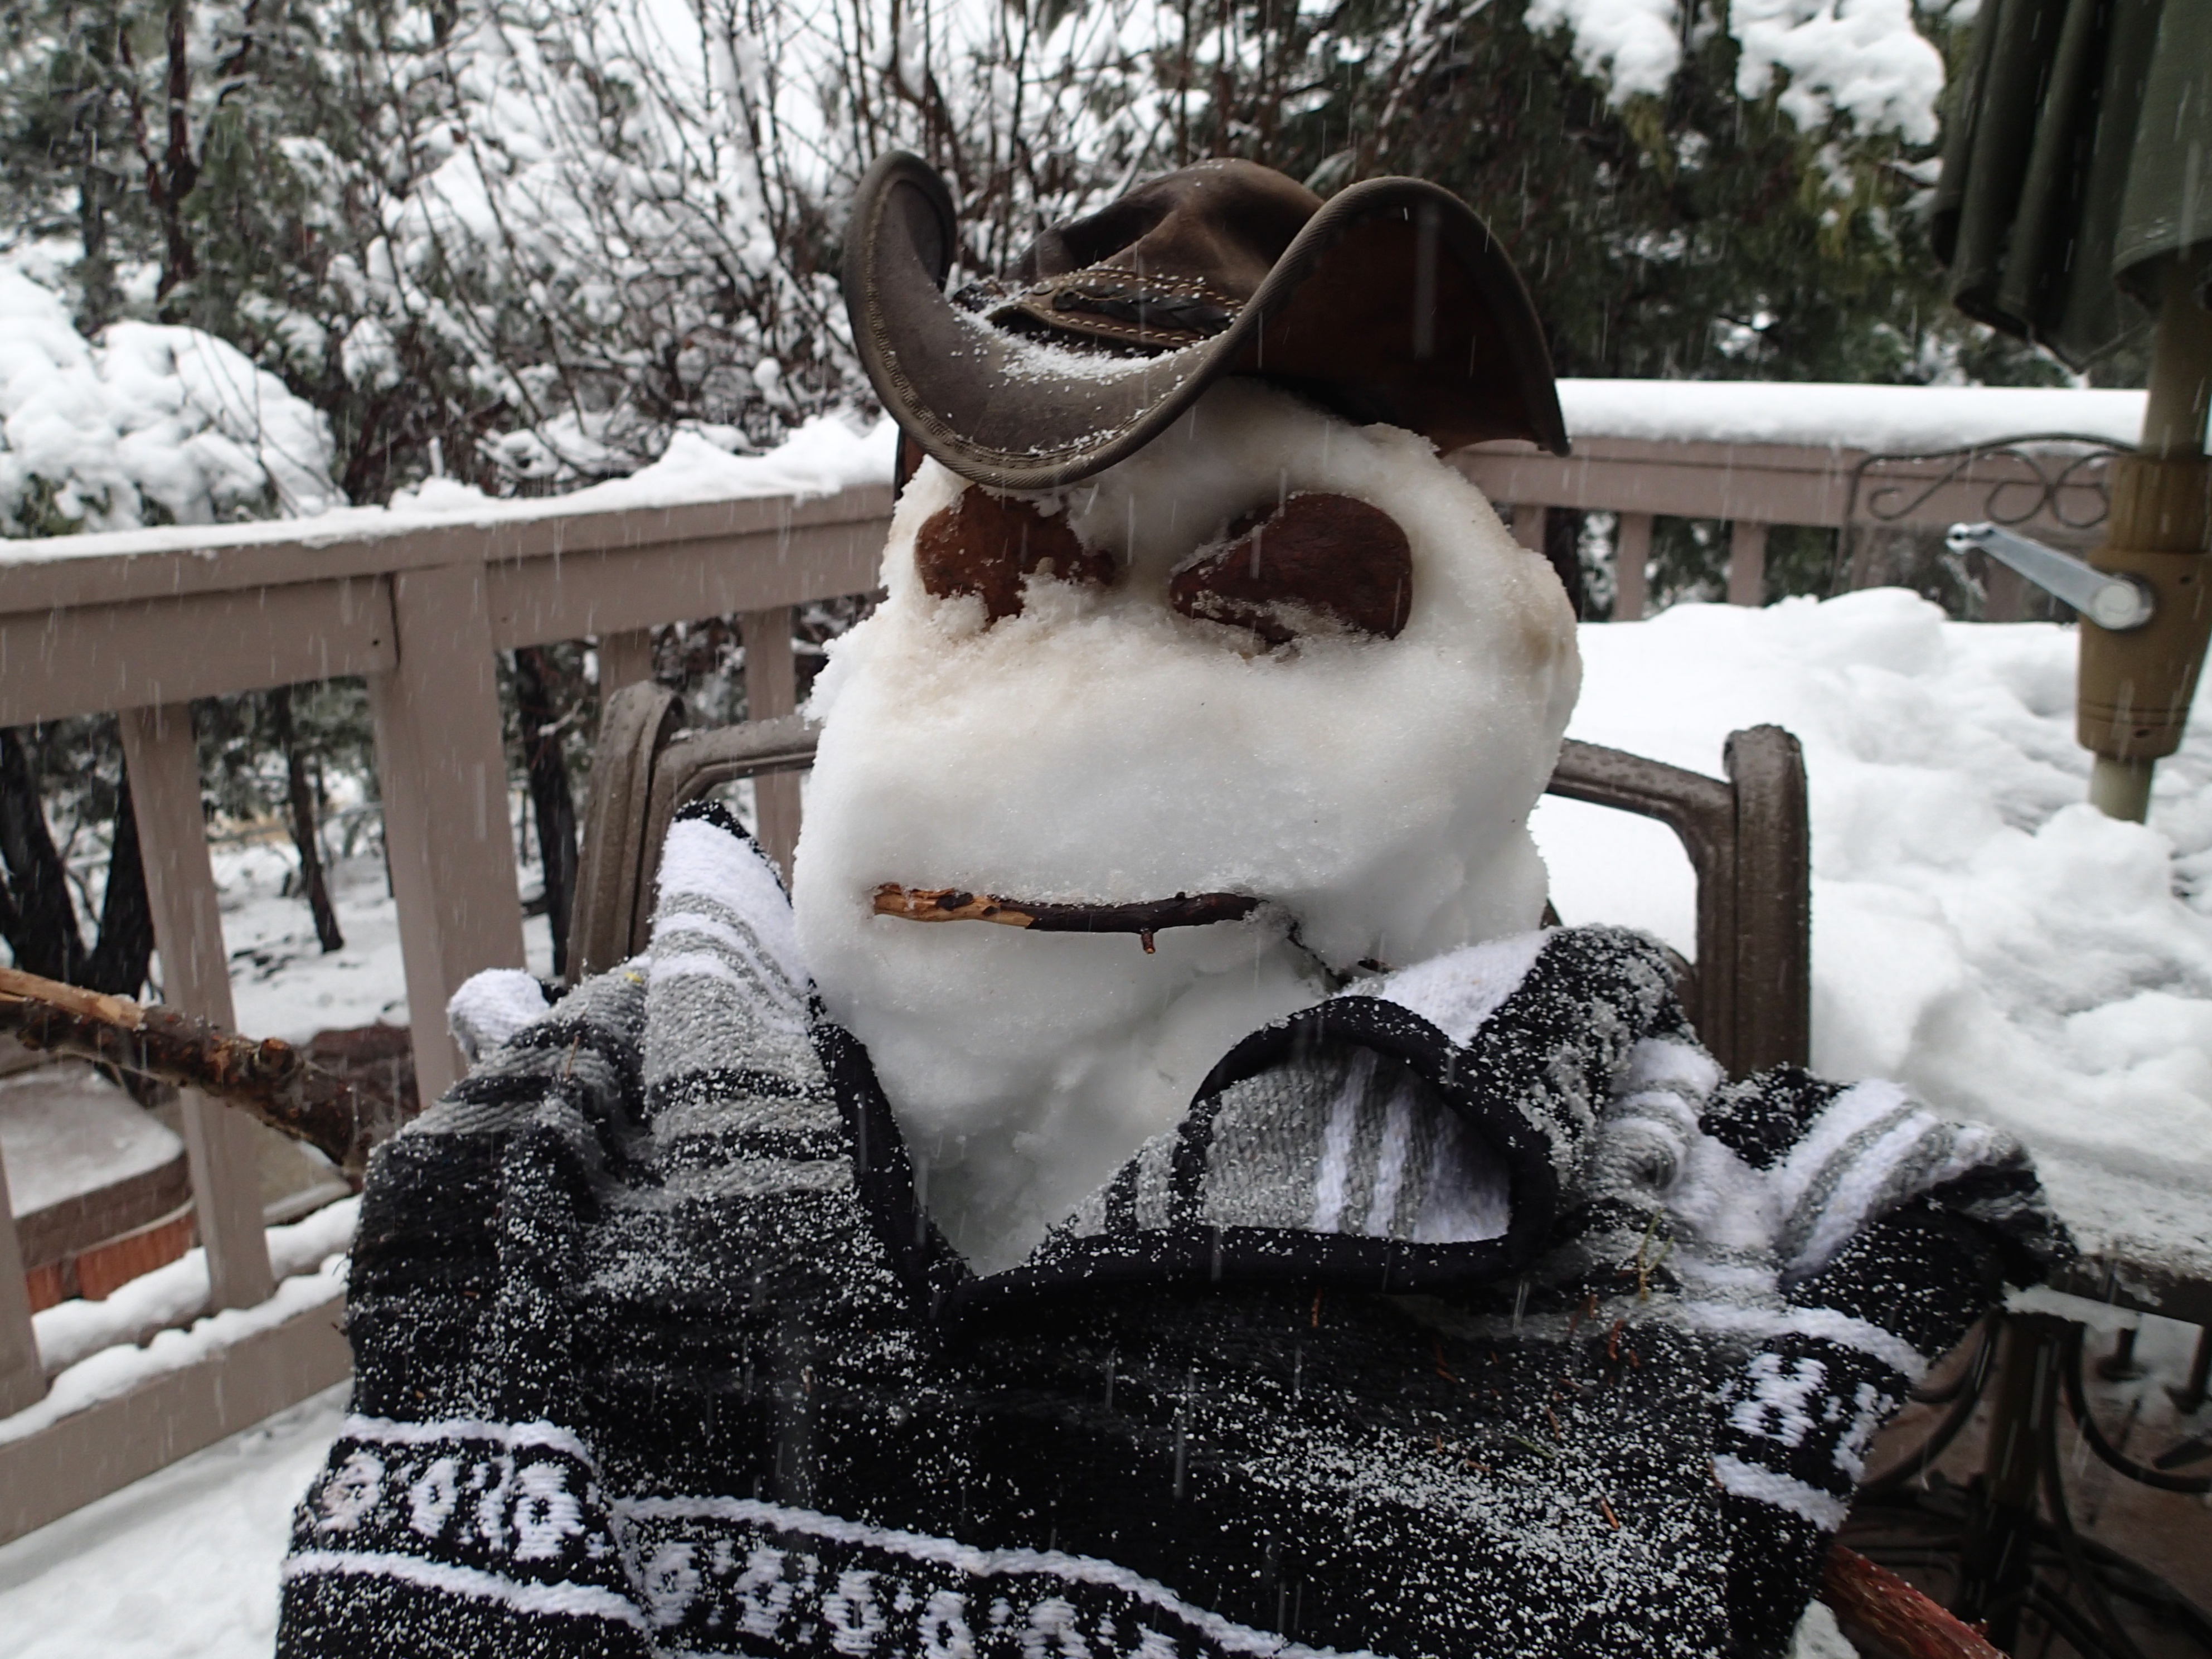
snow, winter, weather, season, snowman, grumpysnowman, 2015365